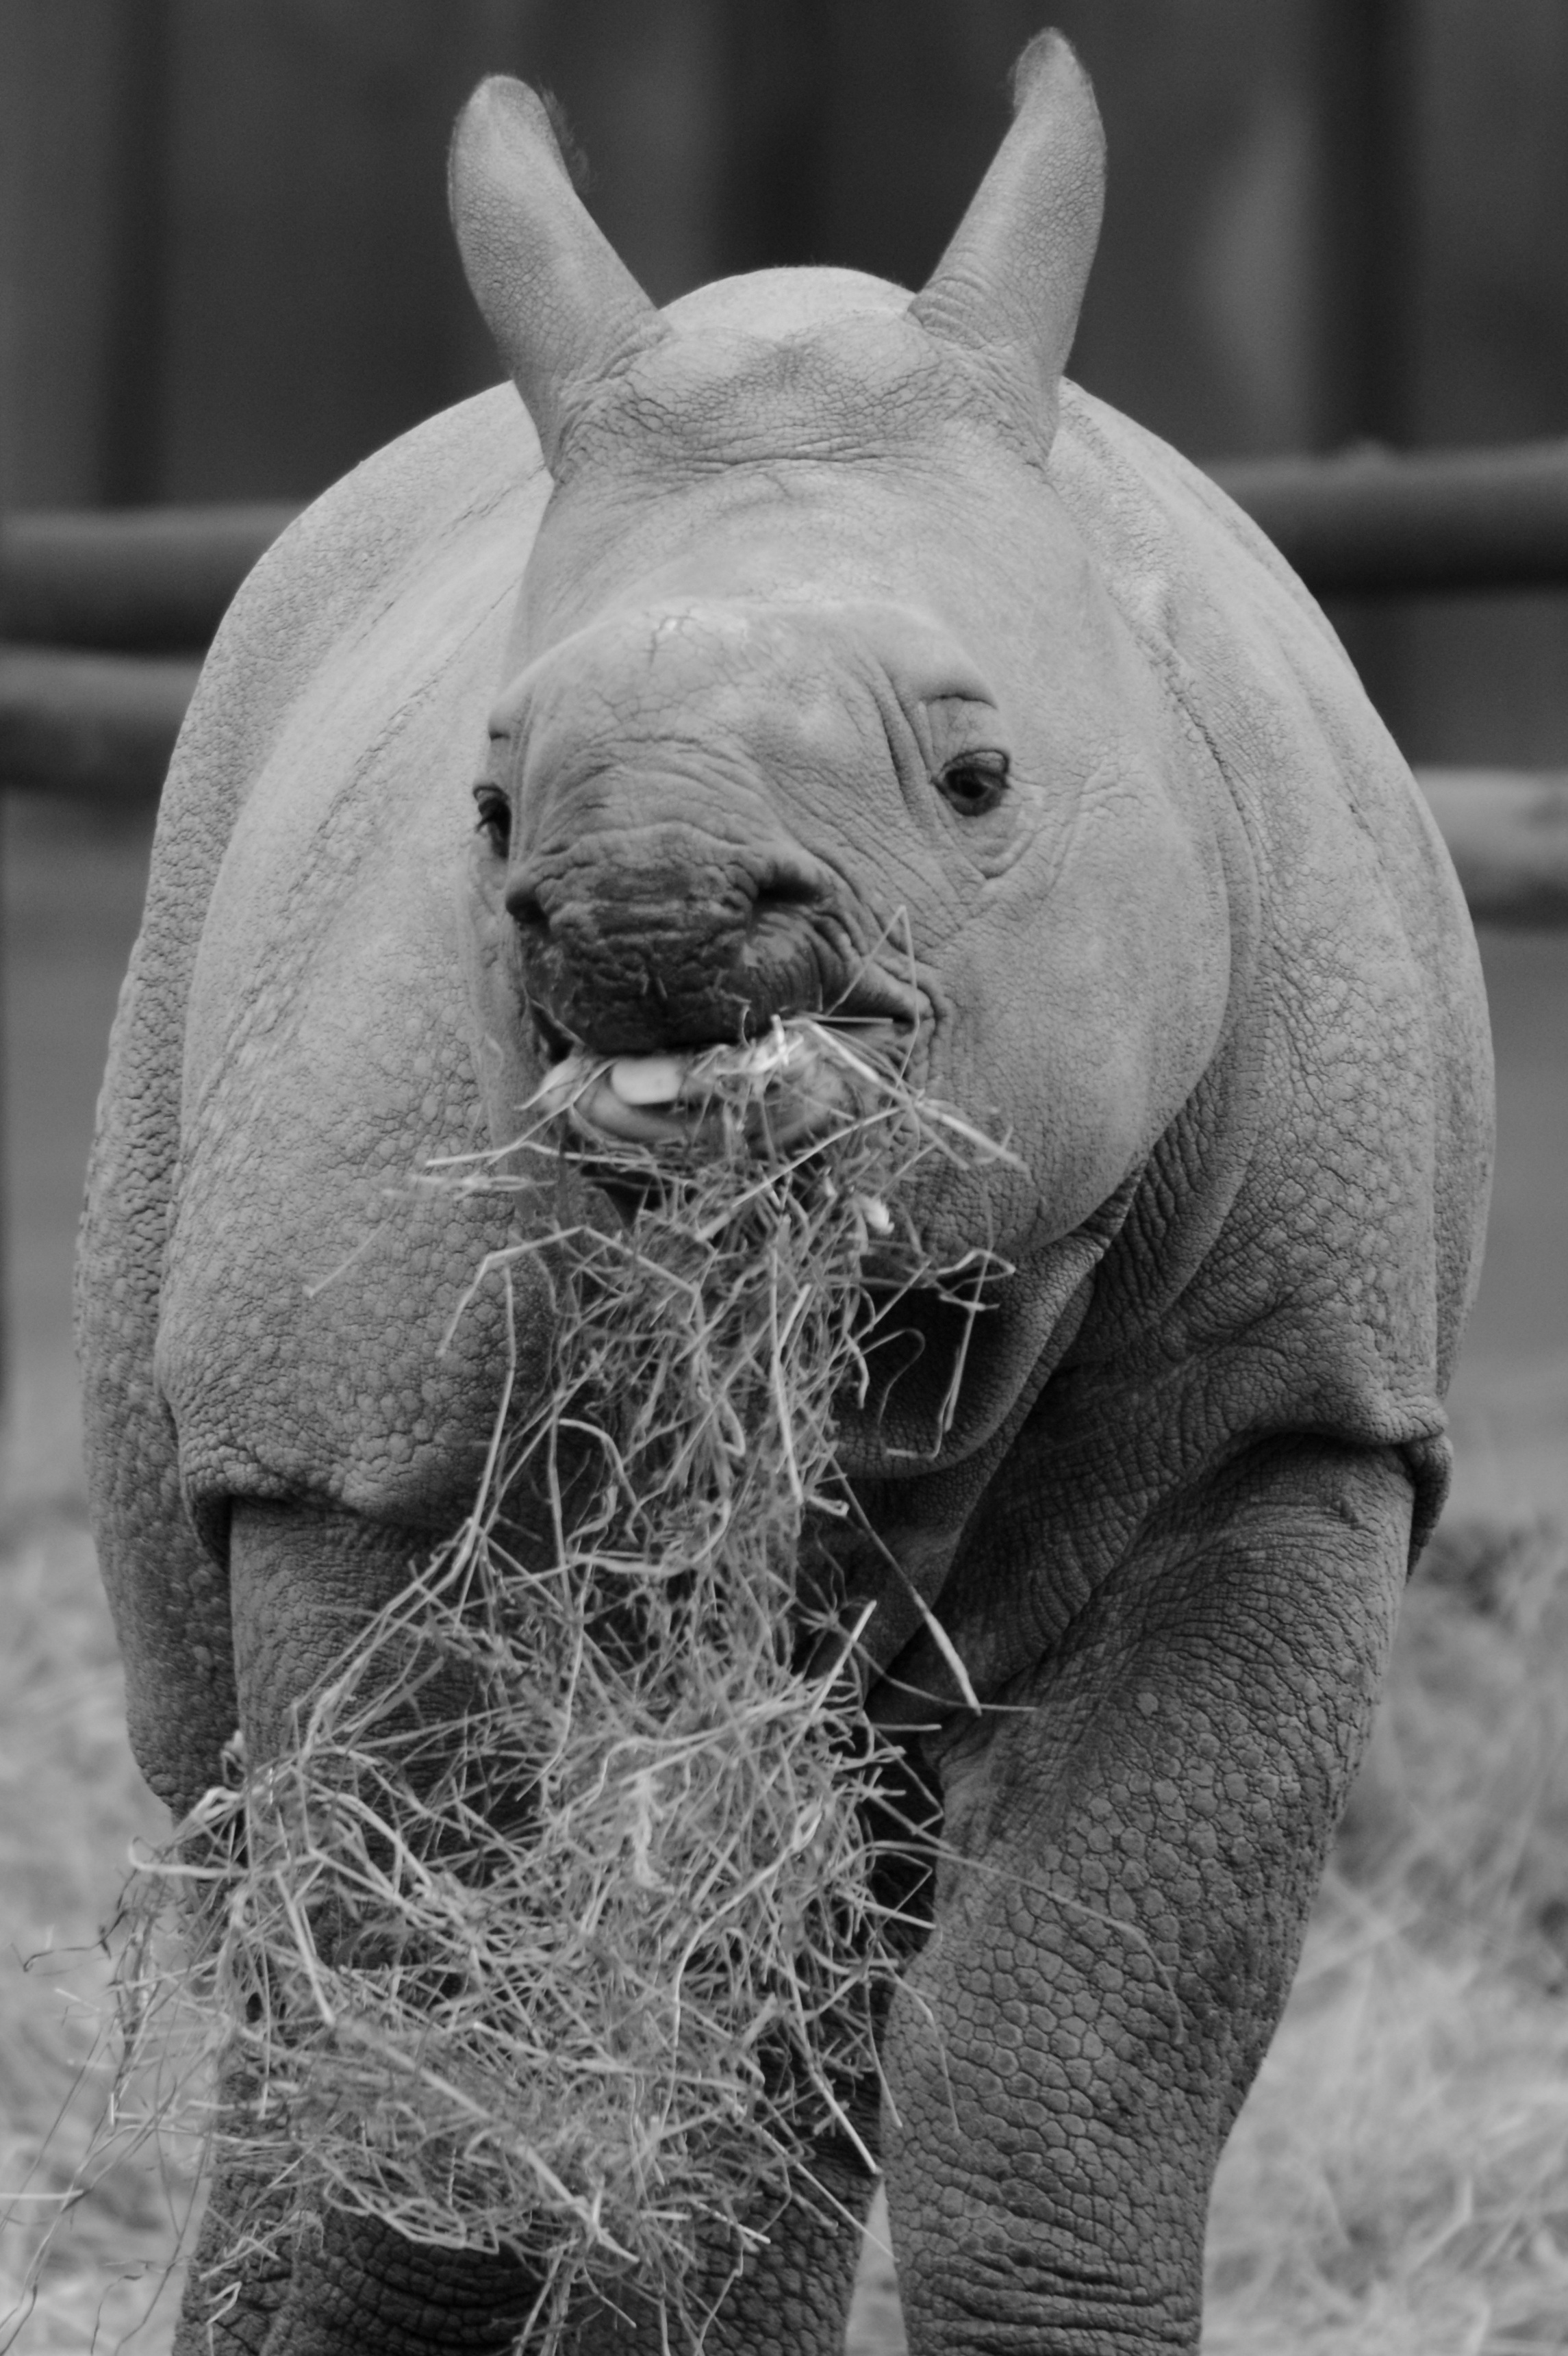
black and white, animal, food, mammal, monochrome, calf, rhino, rhinoceros, vertebrate, power supply, marine mammal, monochrome photography, baby rhinoceros